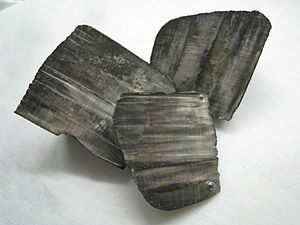
Lithium
Sølvagtigt, hvidt/gråt
Lithium eller litium er et grundstof med symbolet Li og atomnummeret 3. Det er et blødt, sølv-hvidt metal tilhørende gruppen af alkalimetaller i det periodiske system. Ved standardbetingelser er det det letteste metal og det faste grundstof med mindst massefylde. Lithium er, som alle alkalimetaller, stærkt reaktivt og brændbart, og af denne grund opbevares det normalt i mineralolie. Når det skæres åbent, udviser det en metallisk glans, men ved kontakt med fugtig luft korroderer overfladen hurtigt til en mat, sølvgrå farve og senere falmet sort. På grund af dets høje reaktivitet forekommer lithium aldrig frit i naturen, men i stedet kun i forbindelser, som normalt er ioniske. Lithium forekommer i en række pegmatitiske mineraler, men på grund af dets opløselighed som en ion er det til stede i havvand og udvindes typisk fra saltlager og ler. På kommercielt niveau isoleres lithium elektrolytisk fra en blanding af lithiumklorid og kaliumklorid.